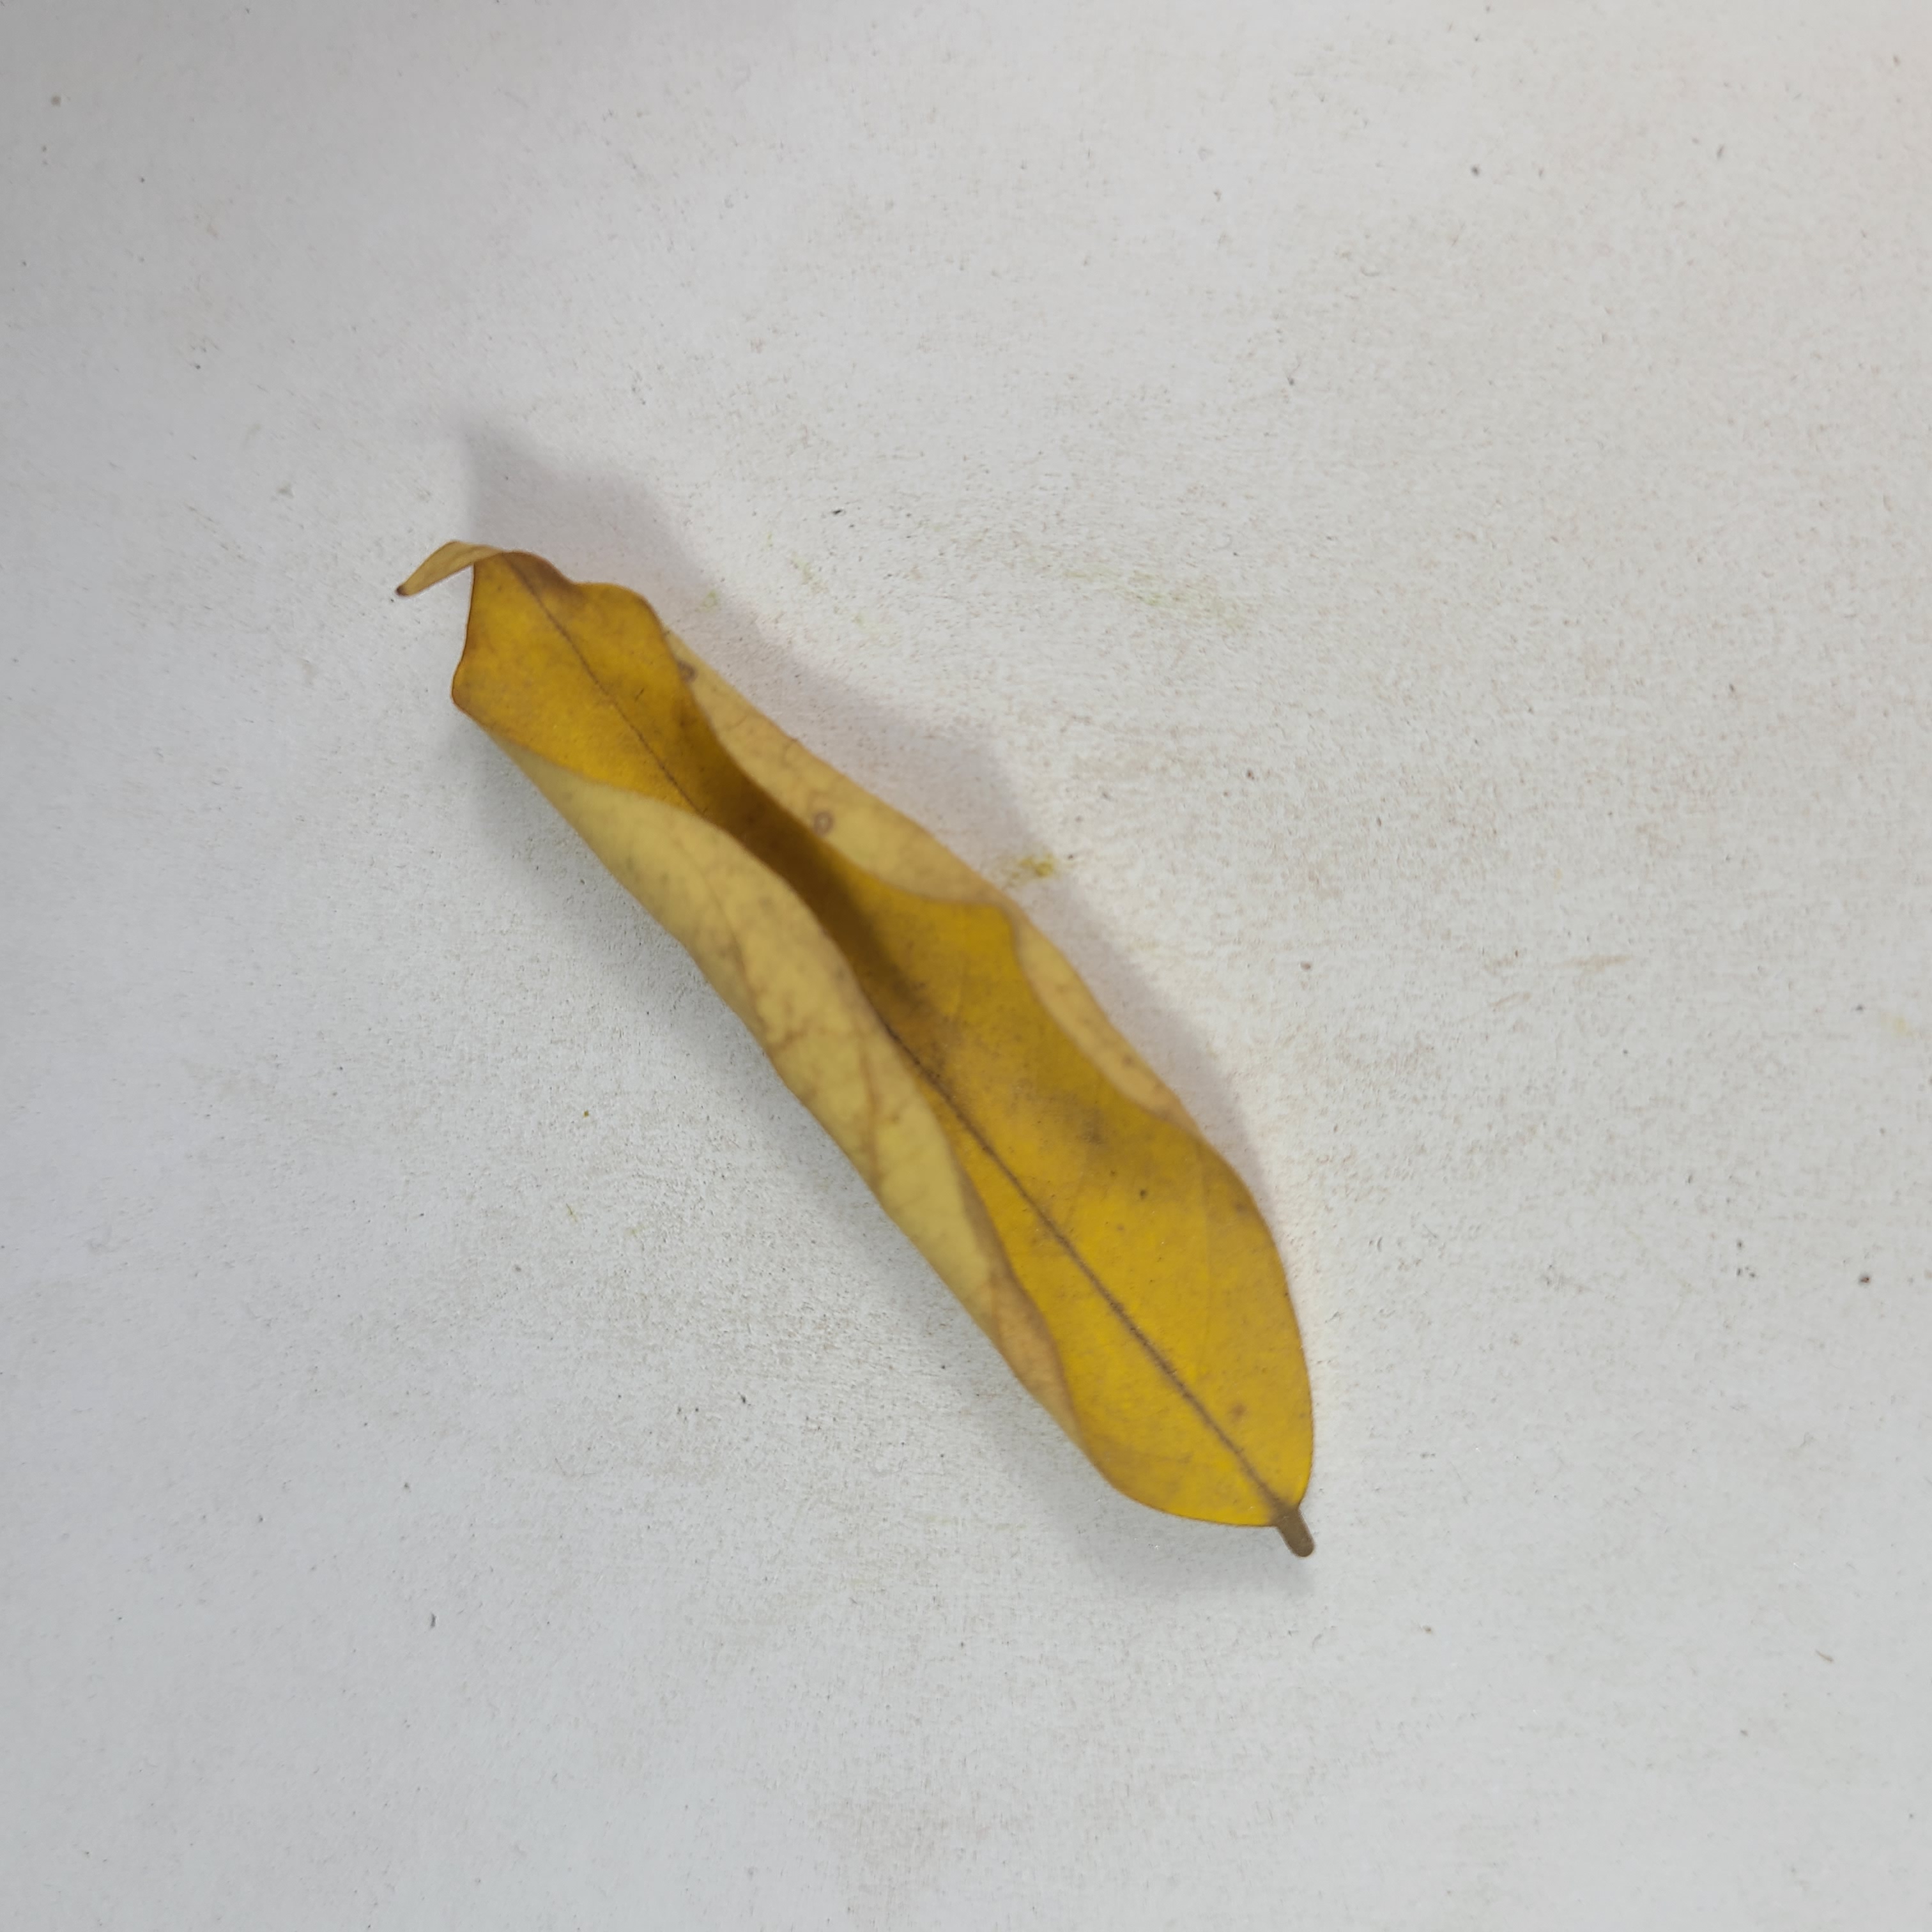
Label: Yellow Leaves